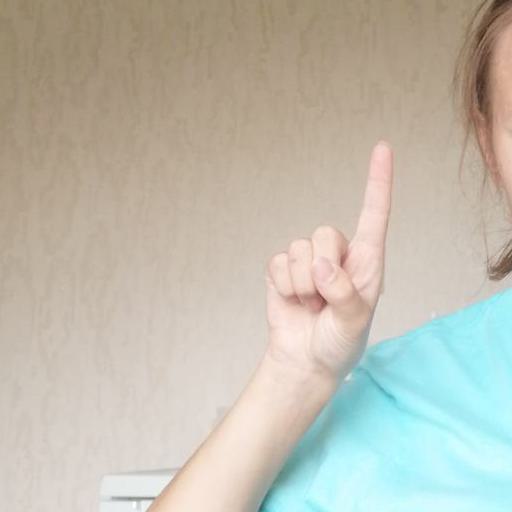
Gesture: one